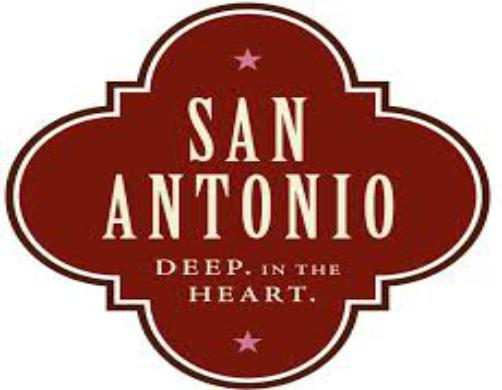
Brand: antonio
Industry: Clothes